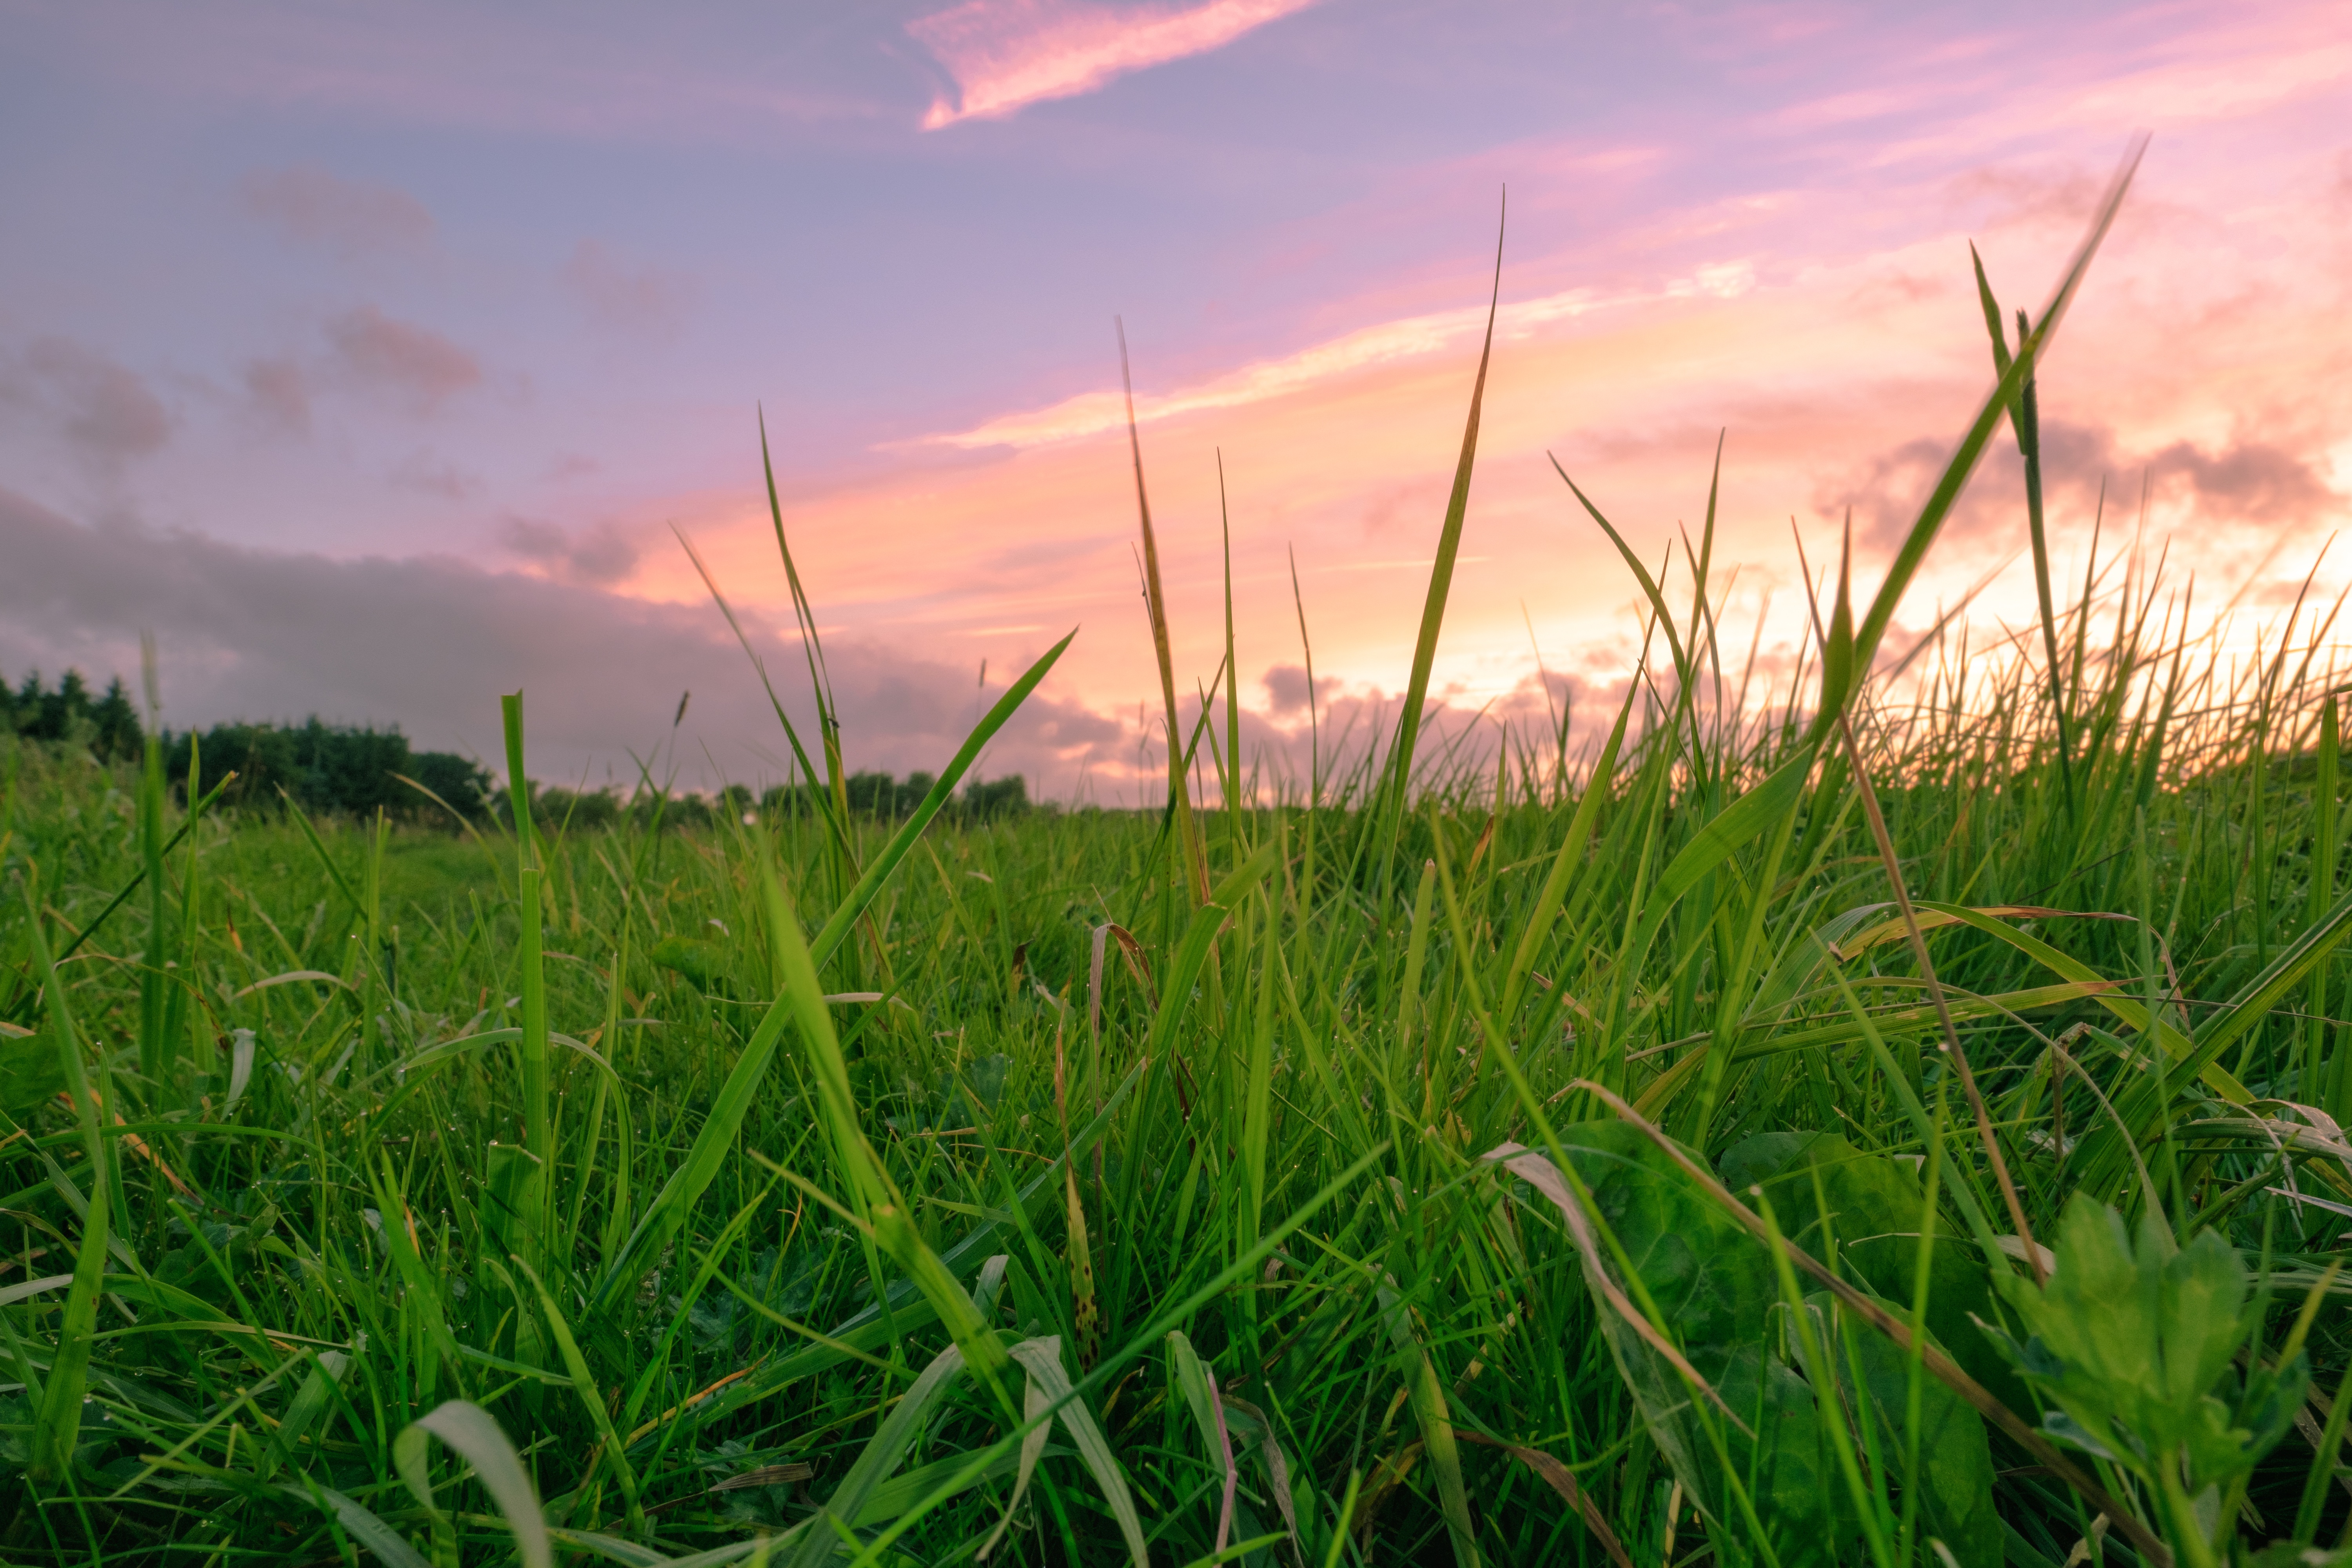
landscape, grass, marsh, plant, sky, field, lawn, meadow, prairie, sunlight, morning, wind, crop, pasture, soil, agriculture, plain, grassland, wetland, habitat, ecosystem, steppe, rural area, paddy field, natural environment, atmospheric phenomenon, grass family, phragmites